Miss Universe 2015

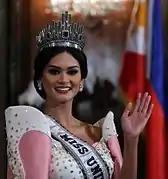
Pia Wurtzbach

Miss Universe 2015 was the 64th Miss Universe pageant, held at The AXIS in Las Vegas, Nevada, United States on December 20, 2015. This was the first edition of the pageant to be held under the ownership of WME/IMG, which purchased the Miss Universe Organization from Donald Trump on September 14, 2015. Consequently, it was also the first Miss Universe event to be aired by Fox and Azteca as the pageant's respective English and Spanish broadcasters instead of NBC.